Incest

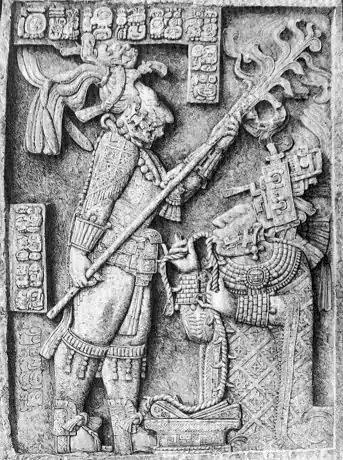
Maya king Shield Jaguar II with his aunt-wife, Lady Xoc AD 709

The fable of "Oedipus", with a theme of inadvertent incest between a mother and son, ends in disaster and shows ancient taboos against incest, since Oedipus blinds himself in disgust and shame after his incestuous actions. In the 'sequel' to "Oedipus", "Antigone", his four children are also punished for their parents' incestuousness. Incest appears in the commonly accepted version of the birth of Adonis, when his mother, Myrrha, has sex with her father, Cinyras, during a festival, disguised as a prostitute.